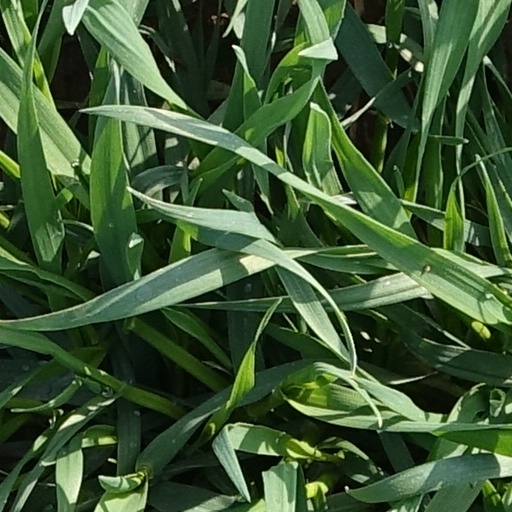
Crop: wheat